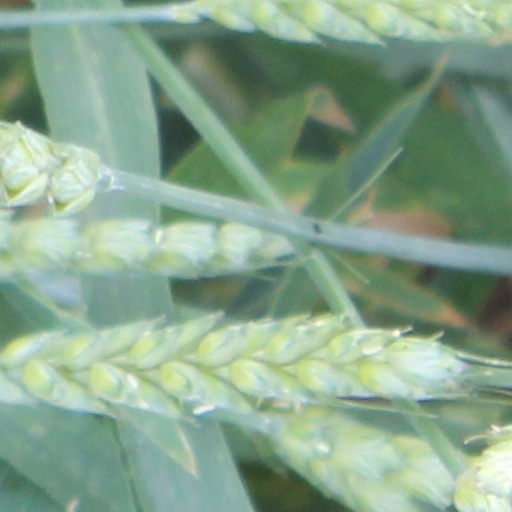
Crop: wheat